Târgu Ocna mine

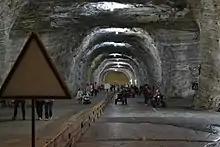

The Târgu Ocna mine is a large salt mine located in eastern Romania in Bacău County, close to Târgu Ocna. Târgu Ocna represents one of the largest salt reserves in Romania having estimated reserves of 229 million tonnes of NaCl.